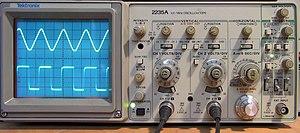
Un oscilloscope, ou oscillographe, est un instrument de mesure destiné à visualiser un signal électrique, le plus souvent variable au cours du temps. Il est utilisé par de nombreux scientifiques afin de visualiser soit des tensions électriques, soit diverses autres grandeurs physiques préalablement transformées en tension au moyen d'un convertisseur adapté ou de capteurs. La courbe de rendu d'un oscilloscope est appelée oscillogramme.